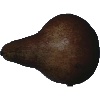
Label: Pear Kaiser 1